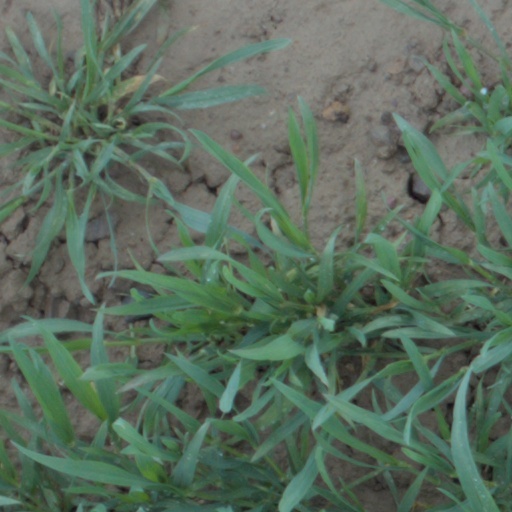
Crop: wheat